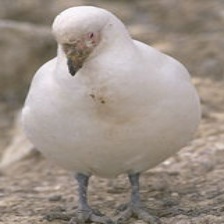
Species: SNOWY SHEATHBILL
Scientific name: CHIONIS ALBUS